Australian Capital Territory

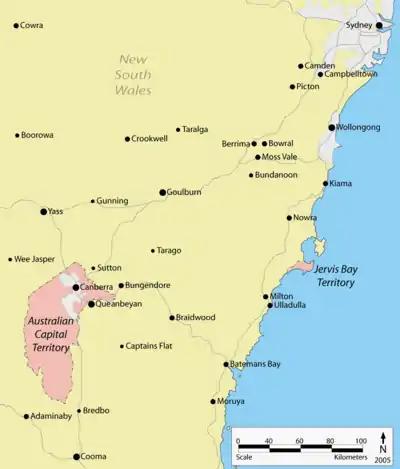
Location of the ACT and Jervis Bay

It is bounded by the Bombala railway line in the east, the watershed of Naas Creek in the south, the watershed of the Cotter River in the west and the watershed of the Molonglo River in the north-east. These boundaries were set to give the territory an adequate water supply. The territory extends about north-south between 35.124°S and 35.921°S, and west-east between 148.763°E and 149.399°E. The city area of Canberra occupies the north-eastern corner of this area.